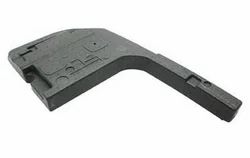
Label: Auto_Parts_Fittings